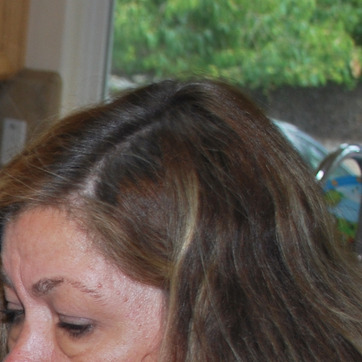
Material: hair